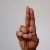
The image shows a hand gesture representing the letter 'U' in Indian Sign Language.